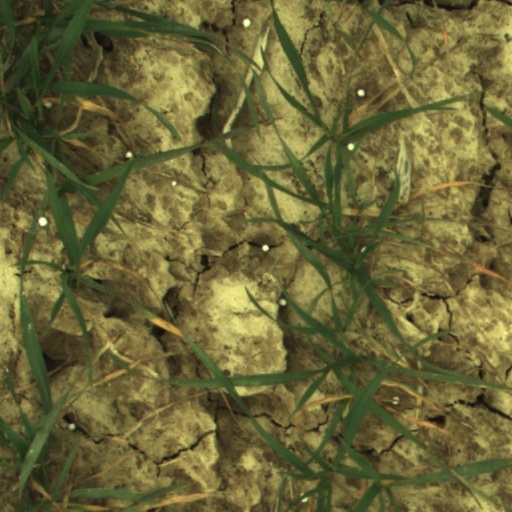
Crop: wheat